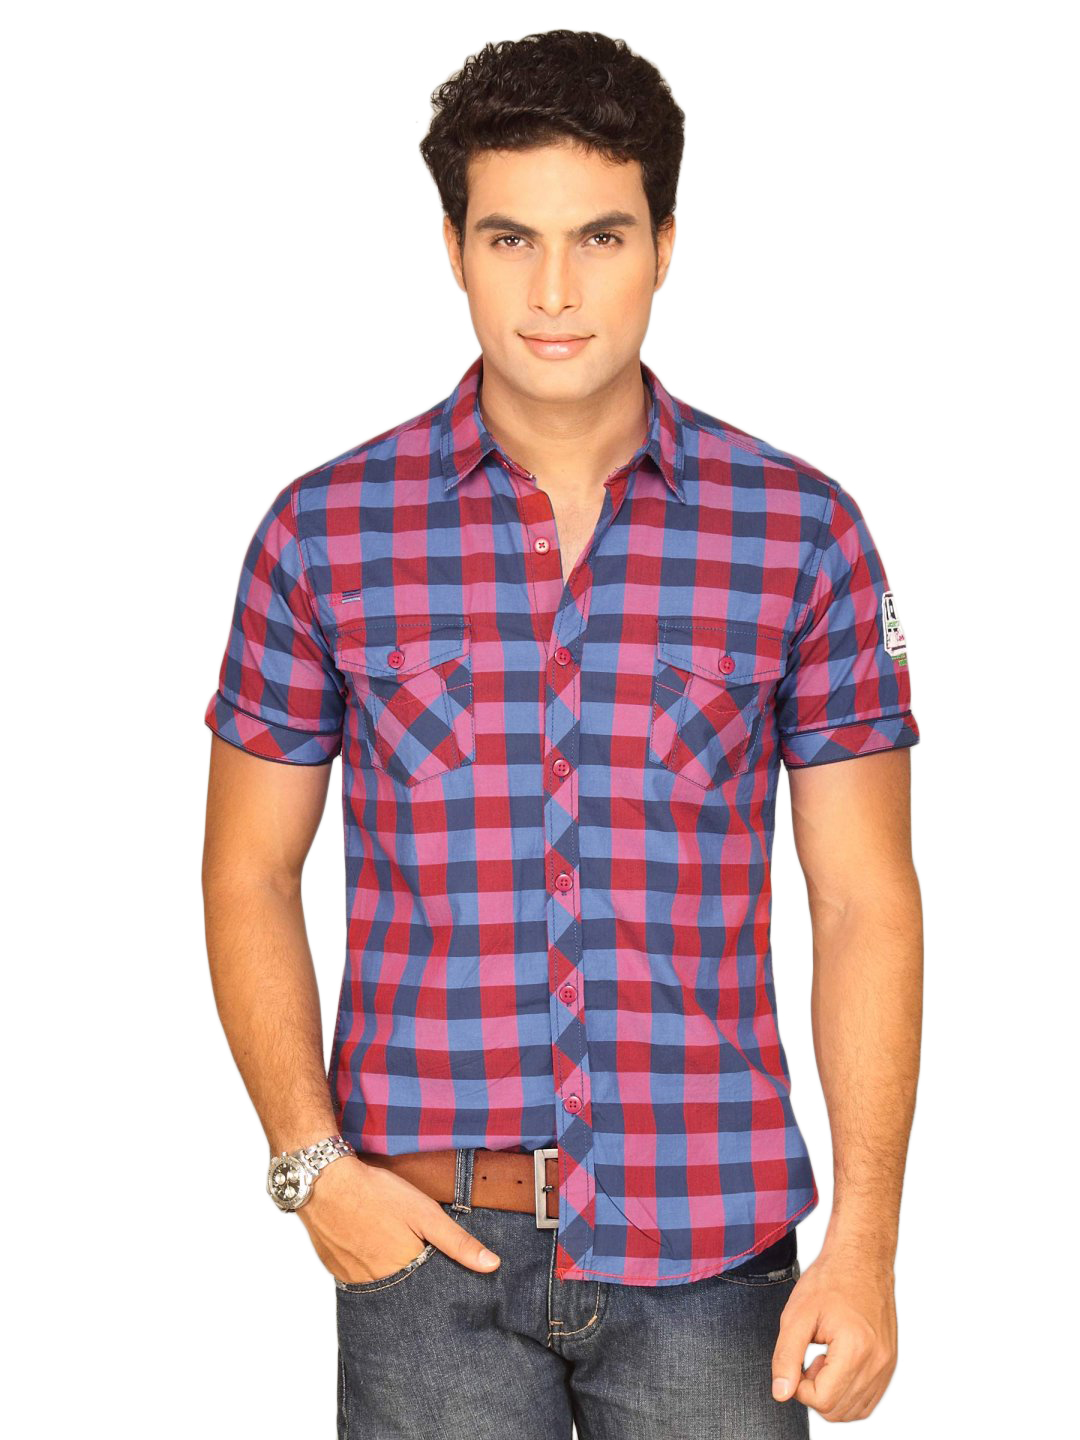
Locomotive Men Red Blue Checked Shirt
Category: Apparel / Topwear / Shirts
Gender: Men
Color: Red
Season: Summer 2011
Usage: Casual